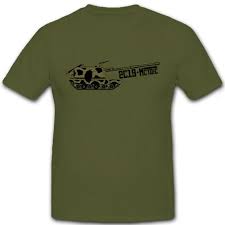
Label: 2S19_MSTA